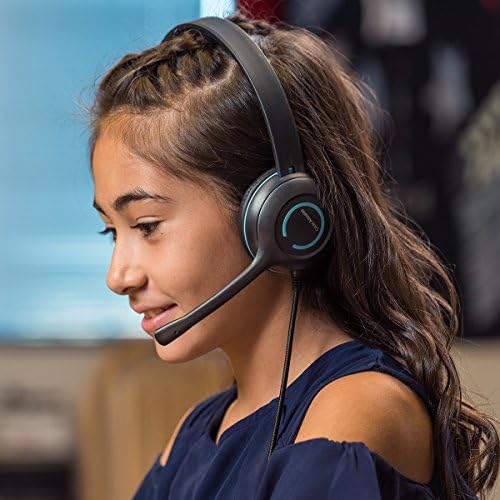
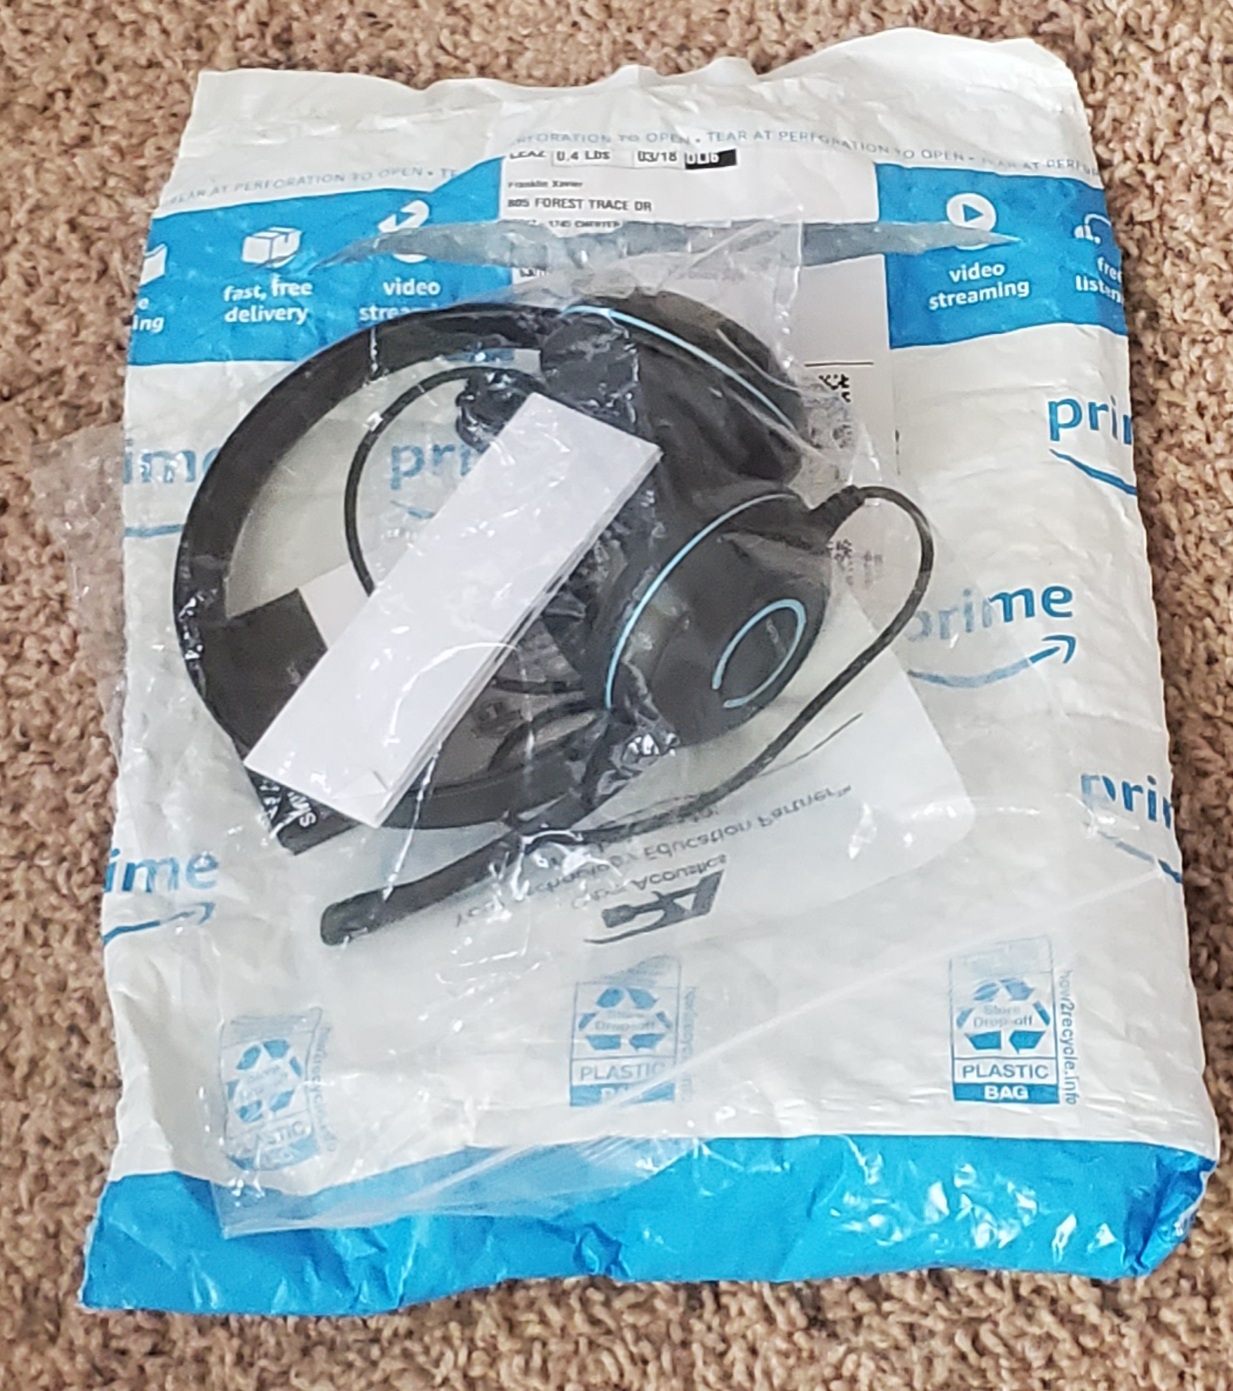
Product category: headphones
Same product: yes